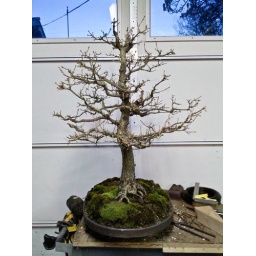
Time for a repotting. This tree still sits to high in the pot. I want to flatting out the base more.